House of Croÿ

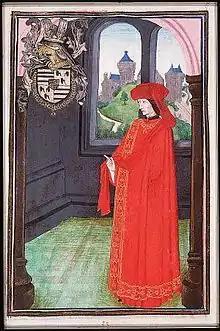
Jean II Croÿ as Knight in the Order off the Golden Fleece, 1473

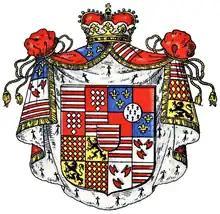
Arms of the line of Croÿ-Solre

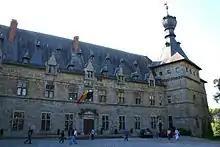
Chimay Castle in Belgium

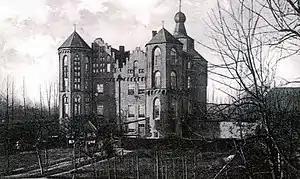
Croÿ Castle in the Netherlands

The only line of the House of Croÿ existing today, that of Croÿ-Solre, descends from Antoine le Grand's younger brother, Jean II de Croÿ (1395–1473), who governed Hainaut and Namur in the name of the Dukes of Burgundy. His dominions were centred on the town of Chimay, of which he became the first count. In 1430, he was made one of the first Knights of the Order of the Golden Fleece.